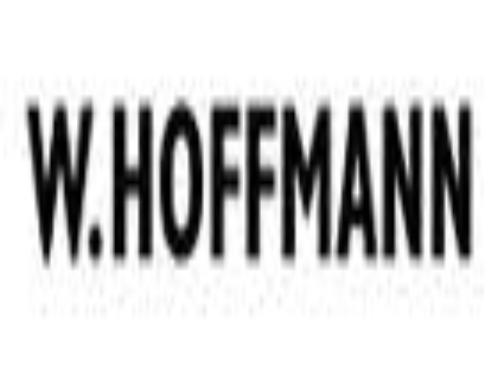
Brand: Hoffmann
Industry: Electronic